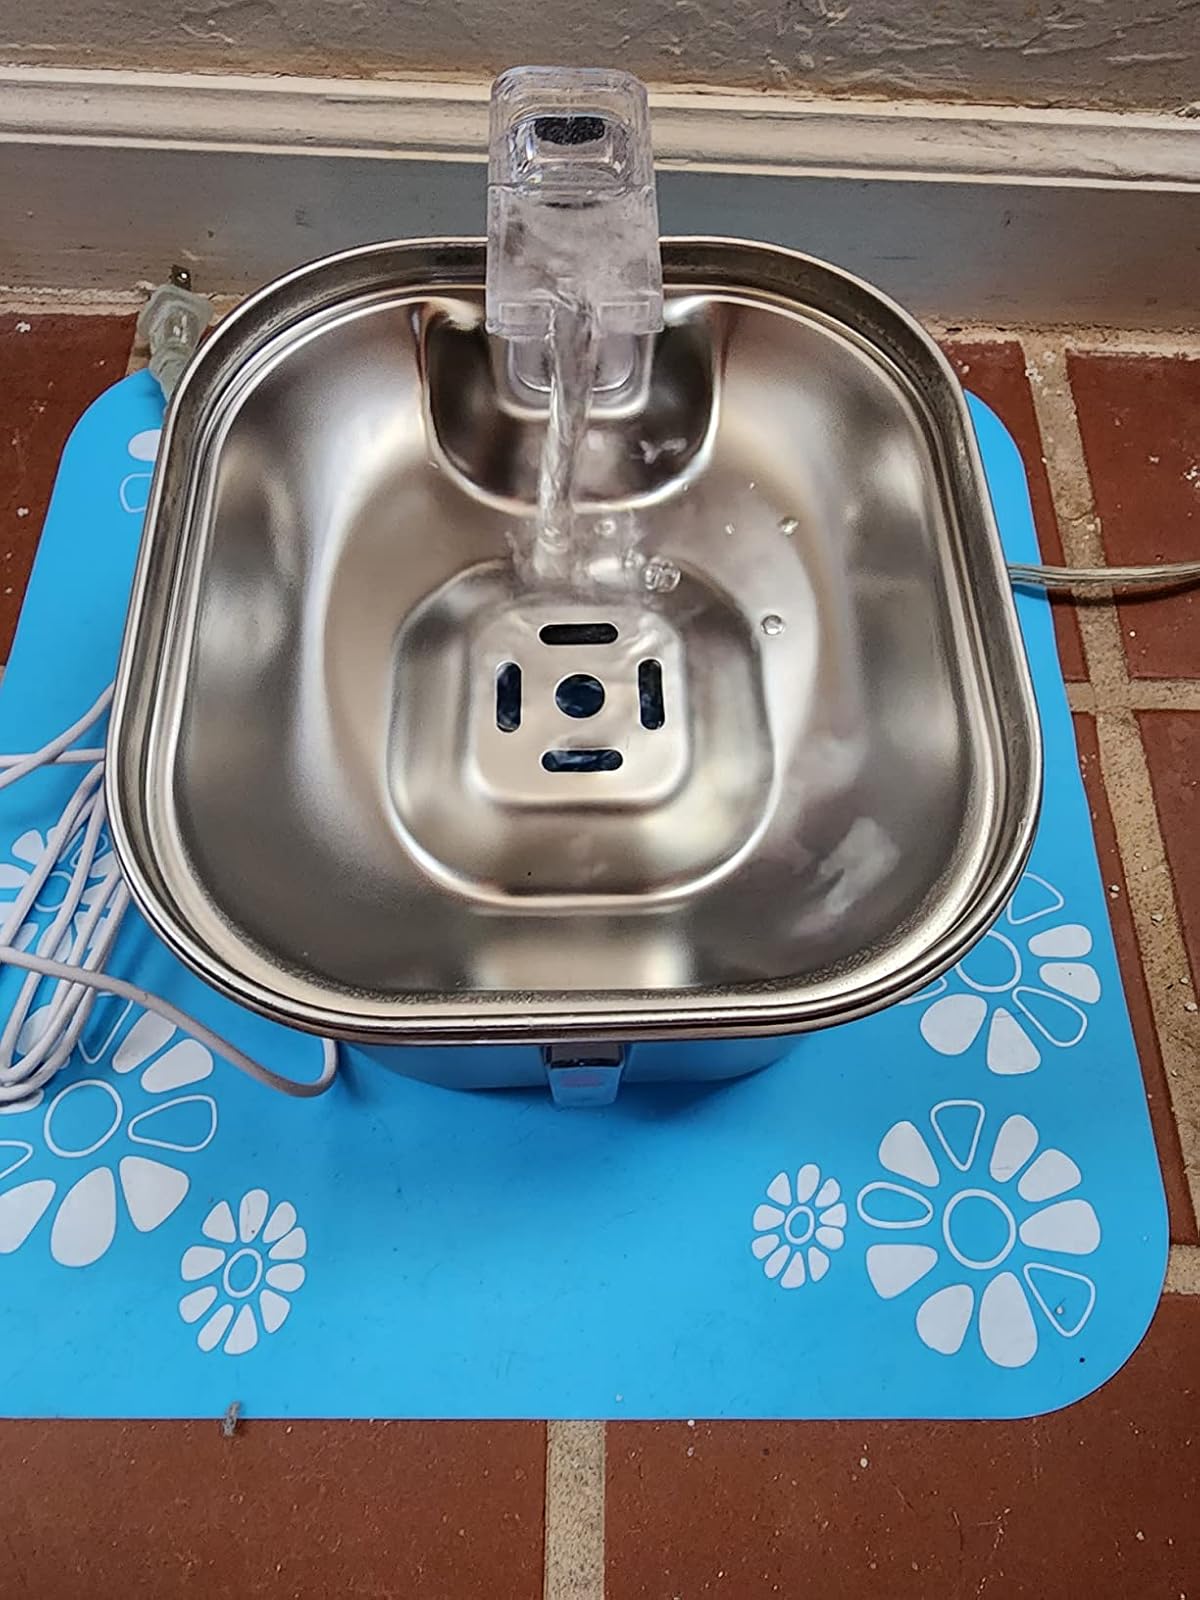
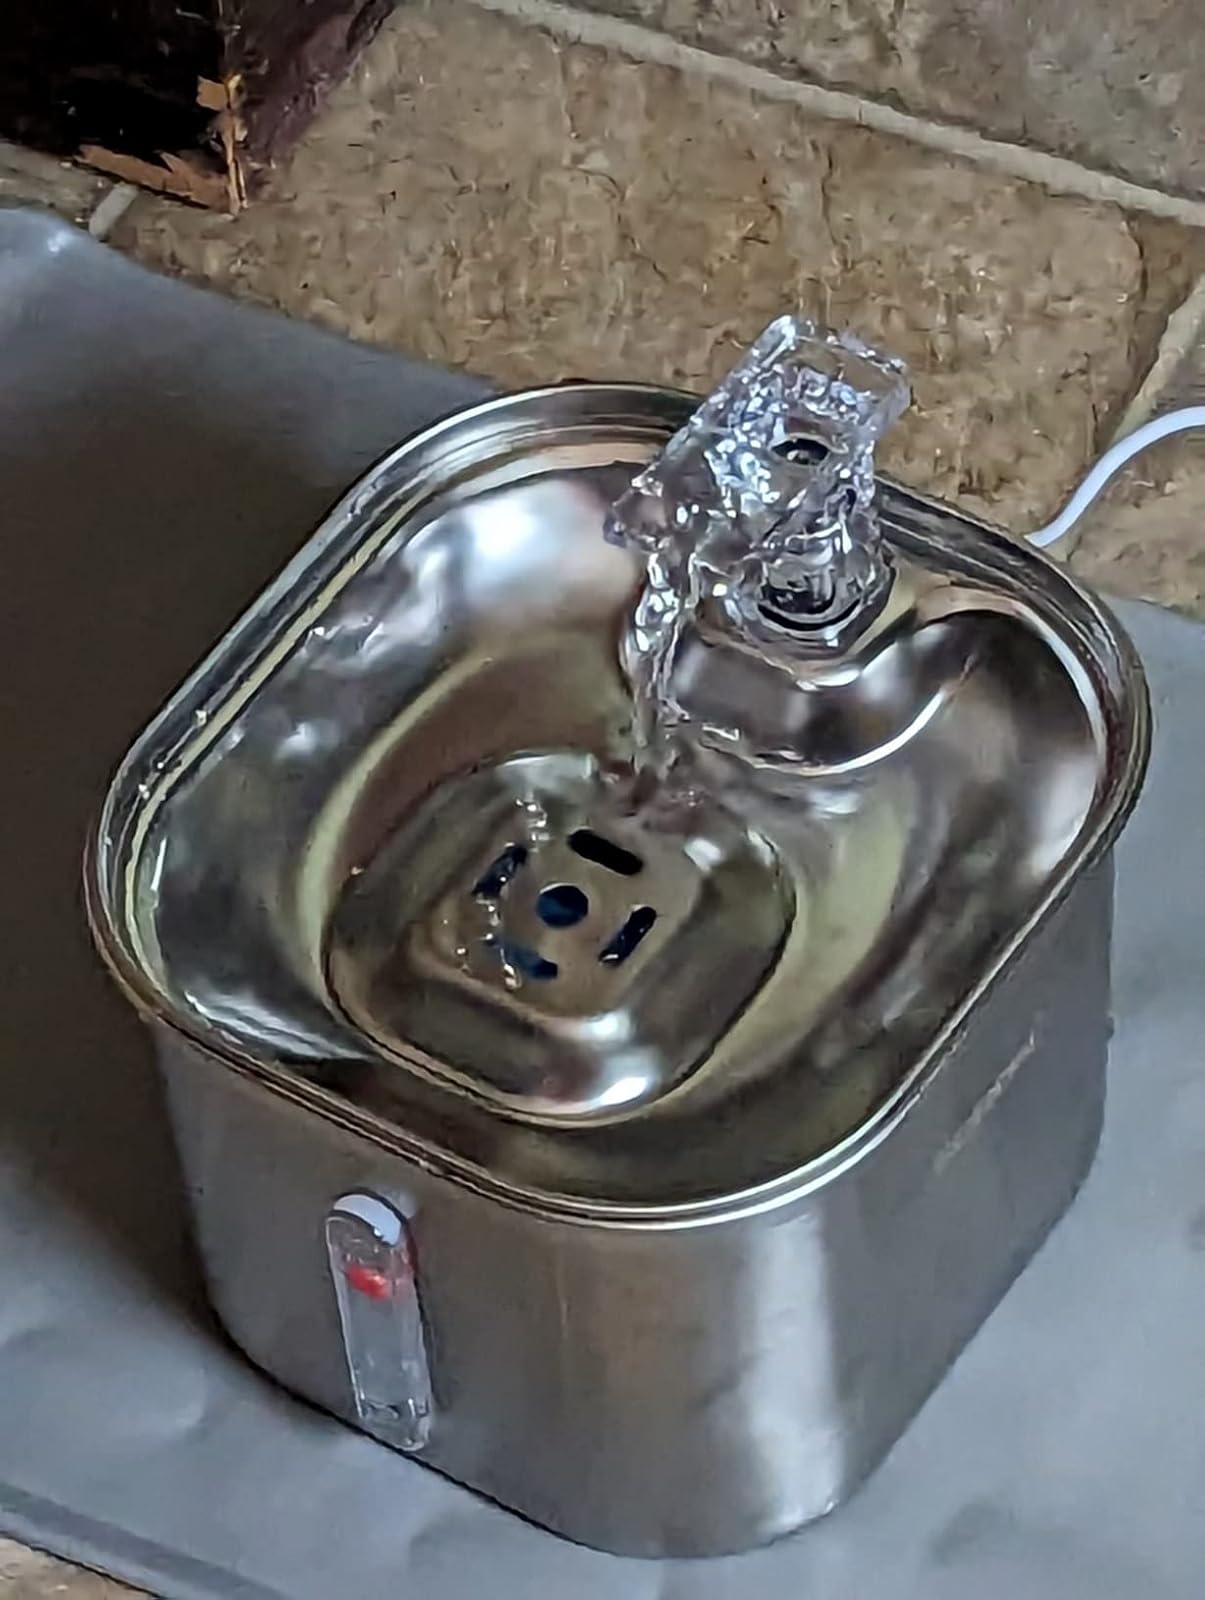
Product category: items_bowl
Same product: yes